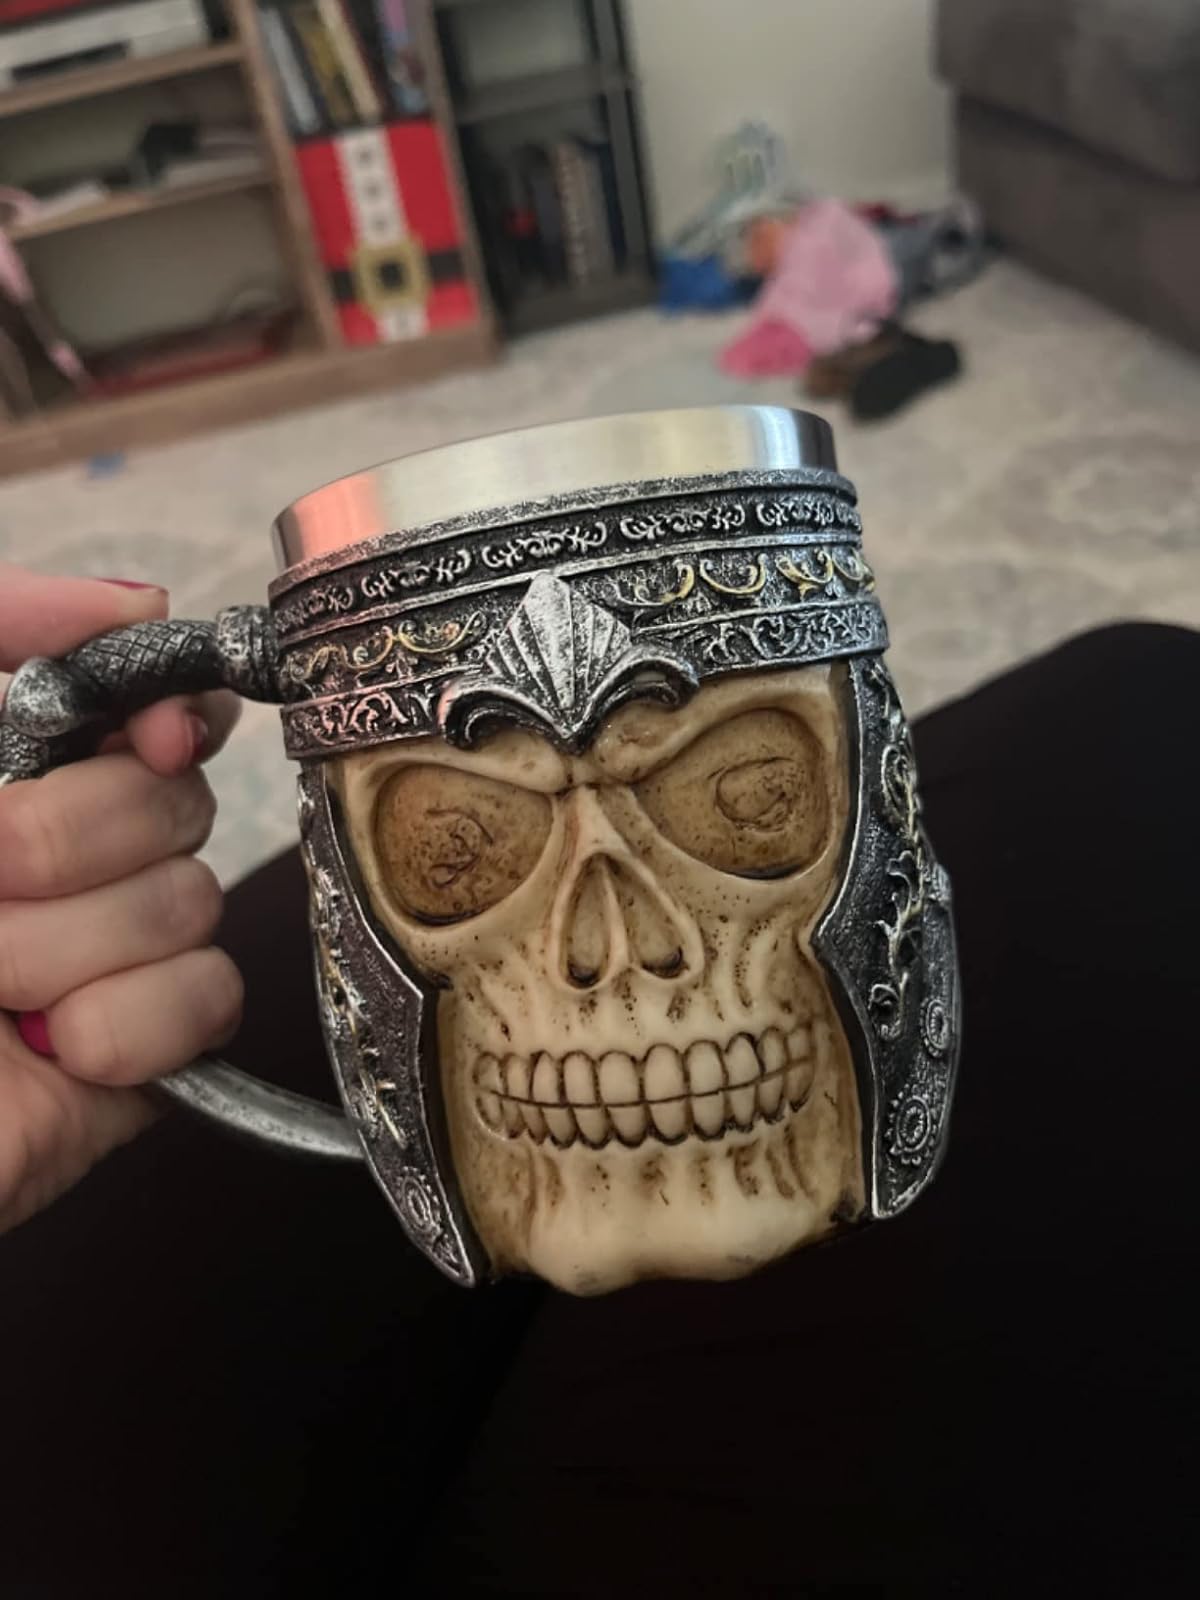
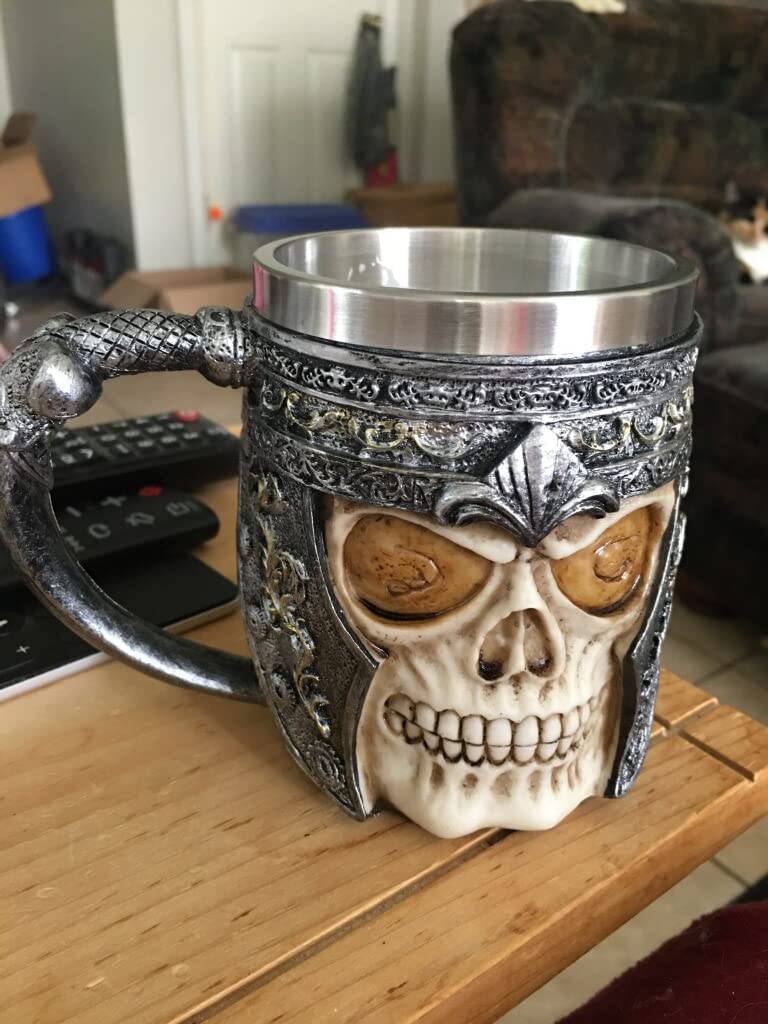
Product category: items_mug
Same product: yes